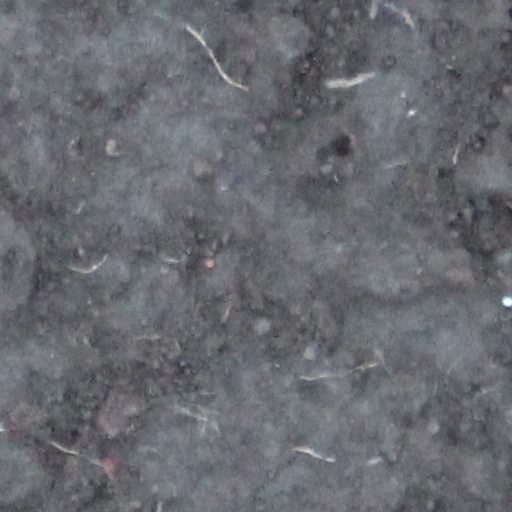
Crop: wheat